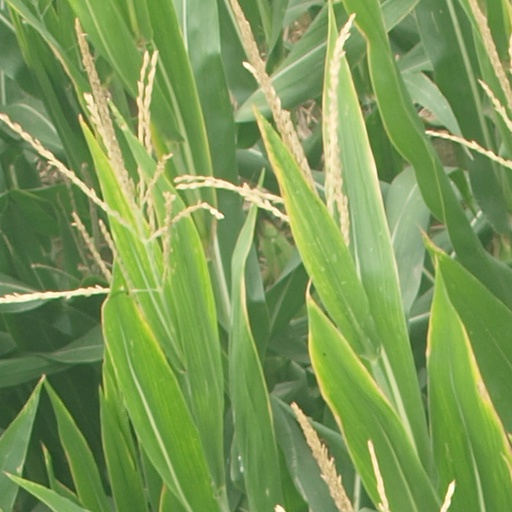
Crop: maize; corn